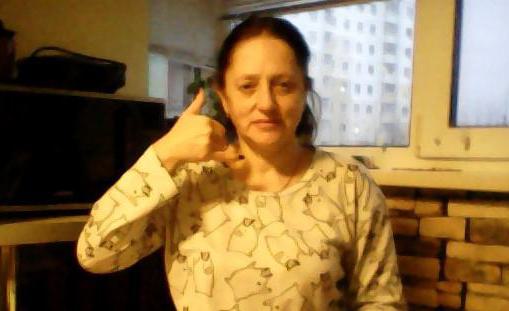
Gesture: call